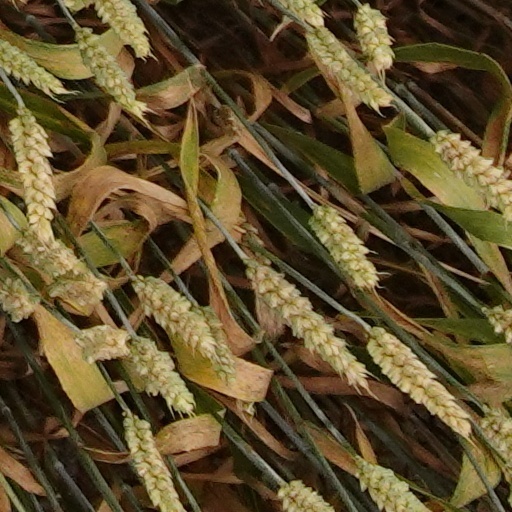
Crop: wheat